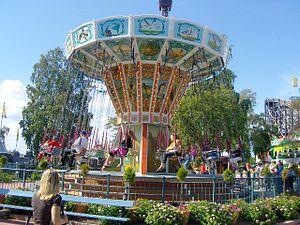
Linnanmäki est un parc d'attractions situé dans le quartier d'Alppiharju à Helsinki, en Finlande.